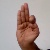
The image shows a hand gesture representing the letter 'F' in Indian Sign Language.